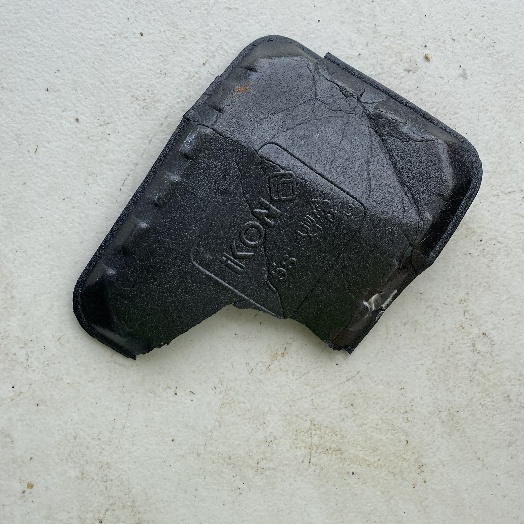
Label: Plastic